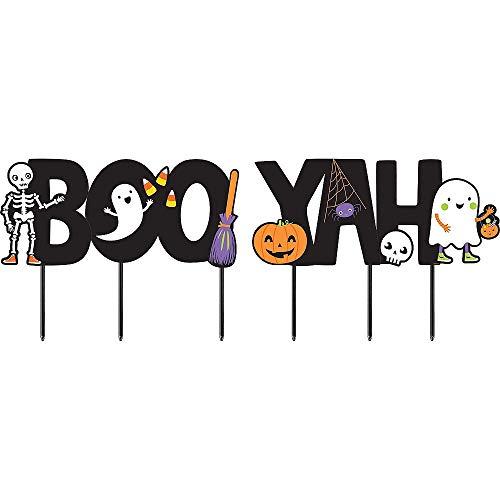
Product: Amscan Halloween Boo‑Yah! Yd Signs
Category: Home & Kitchen | Kitchen & Dining | Bakeware | Decorating Tools | Wrapping & Packaging
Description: Great Condition.
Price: $9.89
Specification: ProductDimensions:17x15.3x2.3inches|ItemWeight:11.2ounces|ShippingWeight:11.2ounces(Viewshippingratesandpolicies)|ASIN:B003XIJWUA|Itemmodelnumber:190665|Manufacturerrecommendedage:4-12years